Machine press

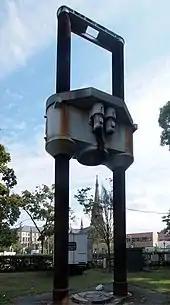
Proofing press from 1941, cultural monument at the Karlsruhe Institute of Technology

Historically, metal was shaped by hand using a hammer. Later, larger hammers were constructed to press more metal at once, or to press thicker materials. Often a smith would employ a helper or apprentice to swing the hammer while the smith concentrated on positioning the work-piece. Drop hammers and trip hammers utilize a mechanism to lift the hammer, which then falls by gravity onto the work.